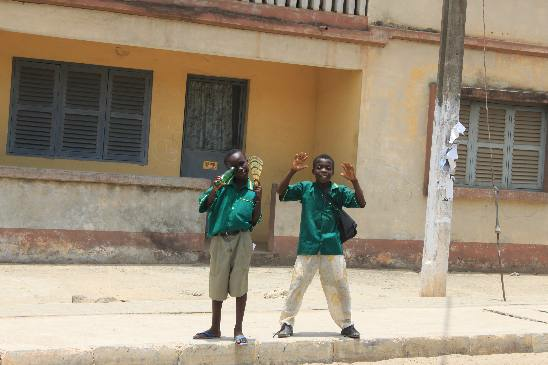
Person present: Yes